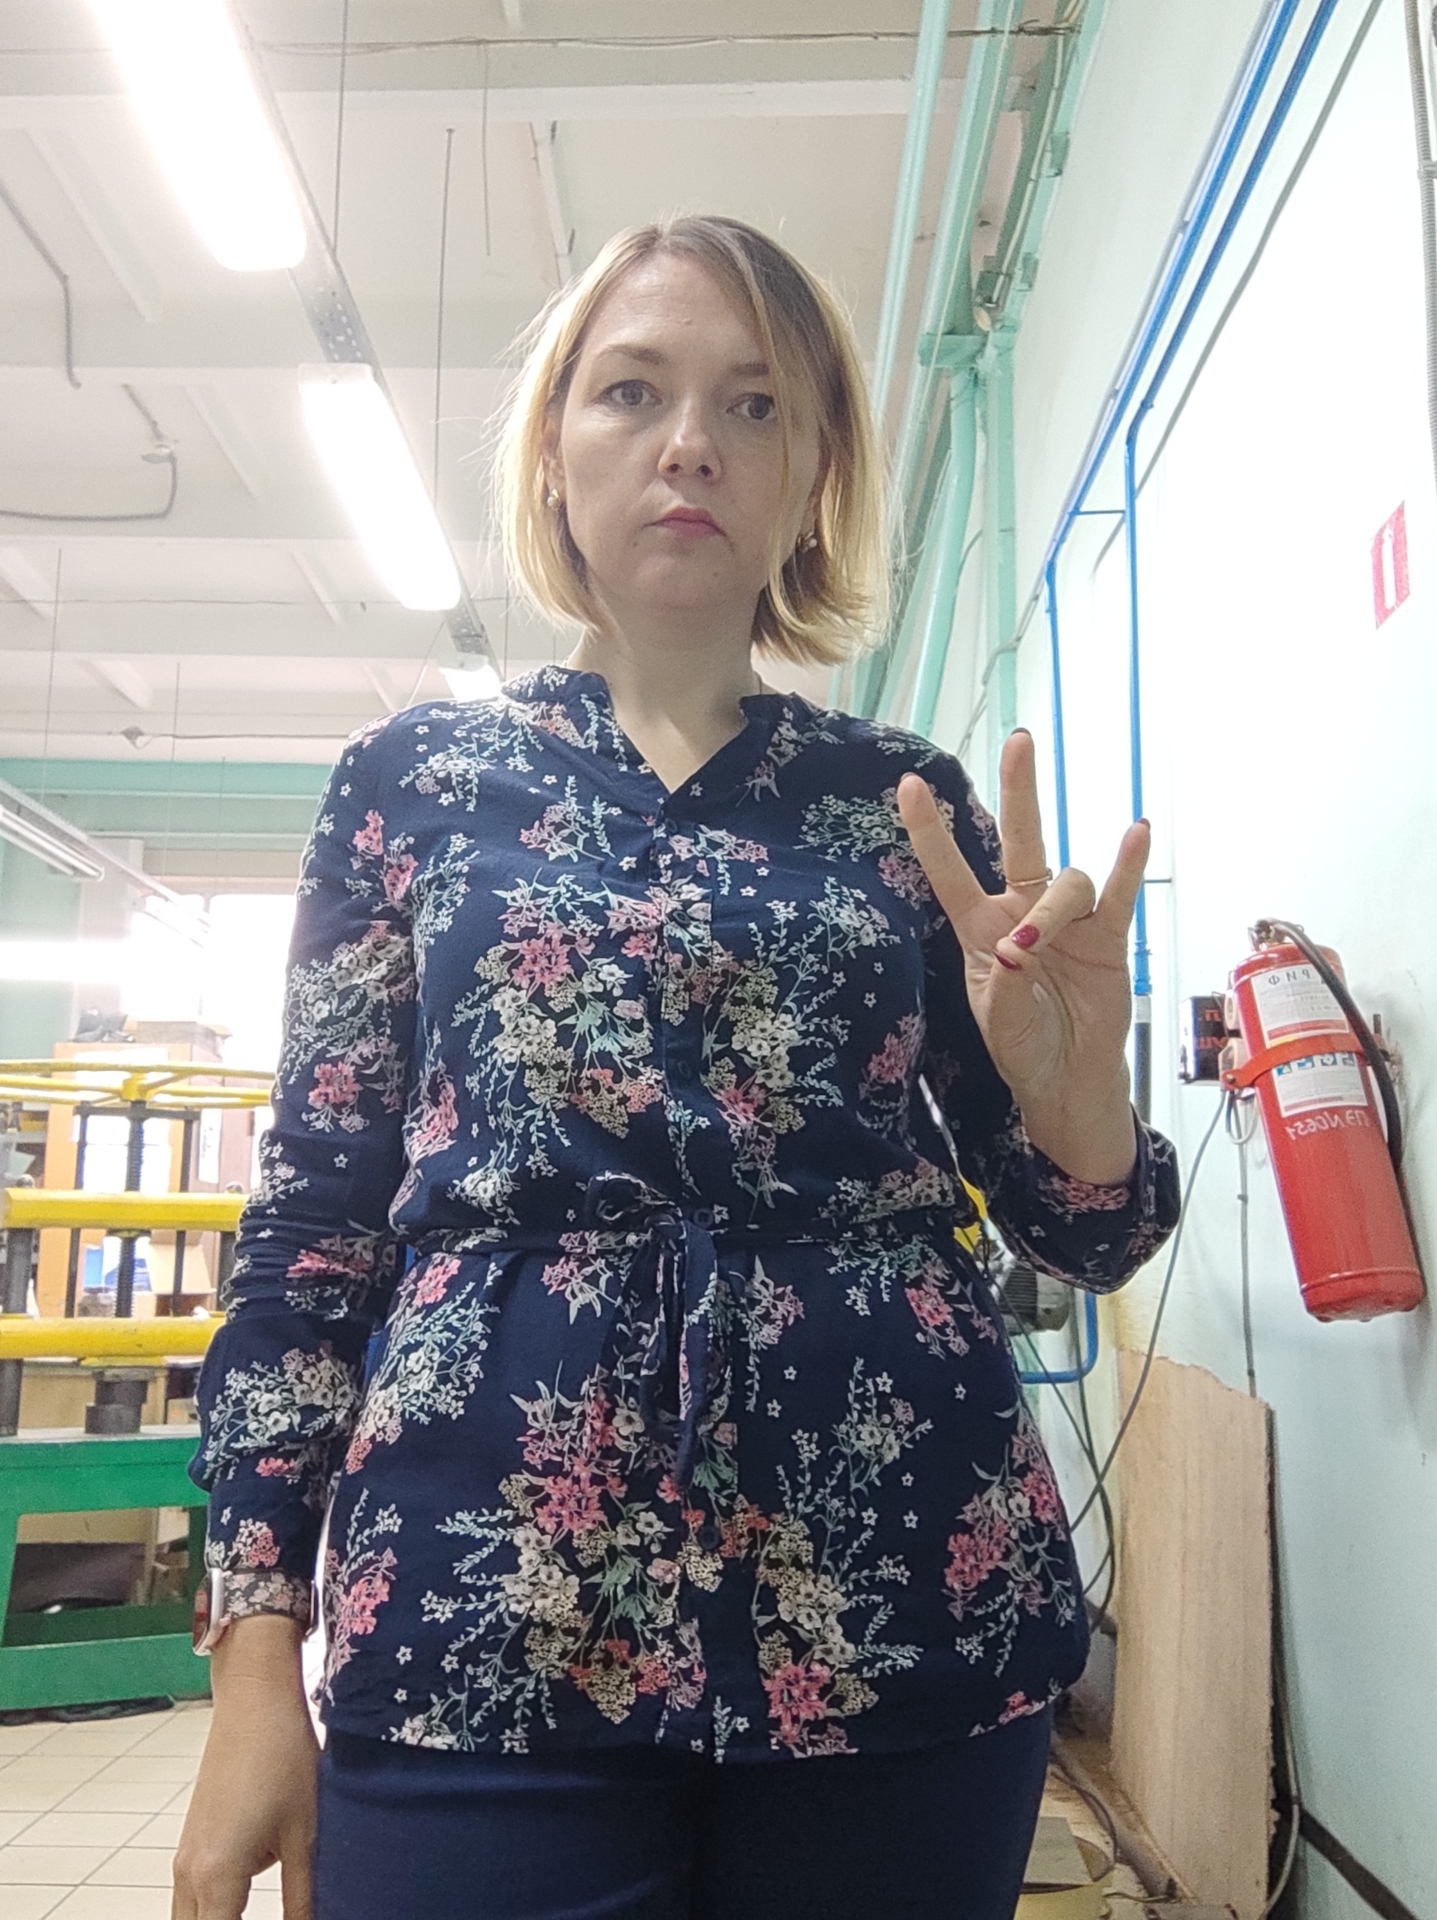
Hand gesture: three3